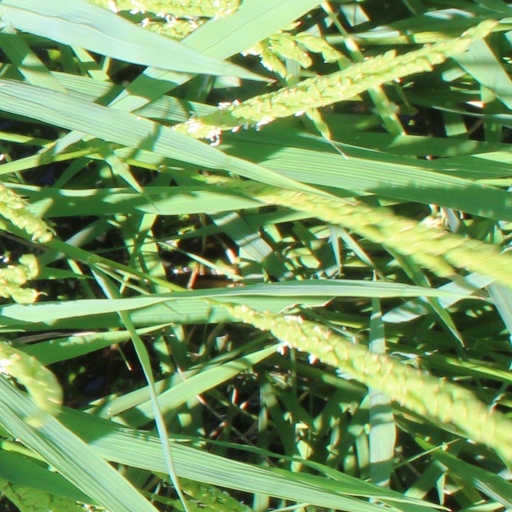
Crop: rice